Anil Kumar (Bihar politician)

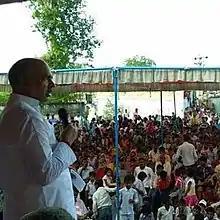

Anil Kumar (born 1960) is an Indian politician from Bihar. He was a member of the Bihar Legislative Assembly from Tikari Assembly constituency and a former Minister of State in the Government of Bihar.